Eien no 831

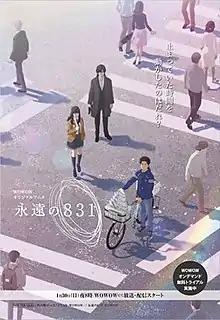
Key visual

is a 2022 Japanese anime adventure television film written and directed by Kenji Kamiyama, with animation production by Craftar.